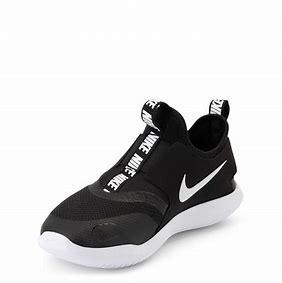
Brand: Nike
Model: Flex Runner 2